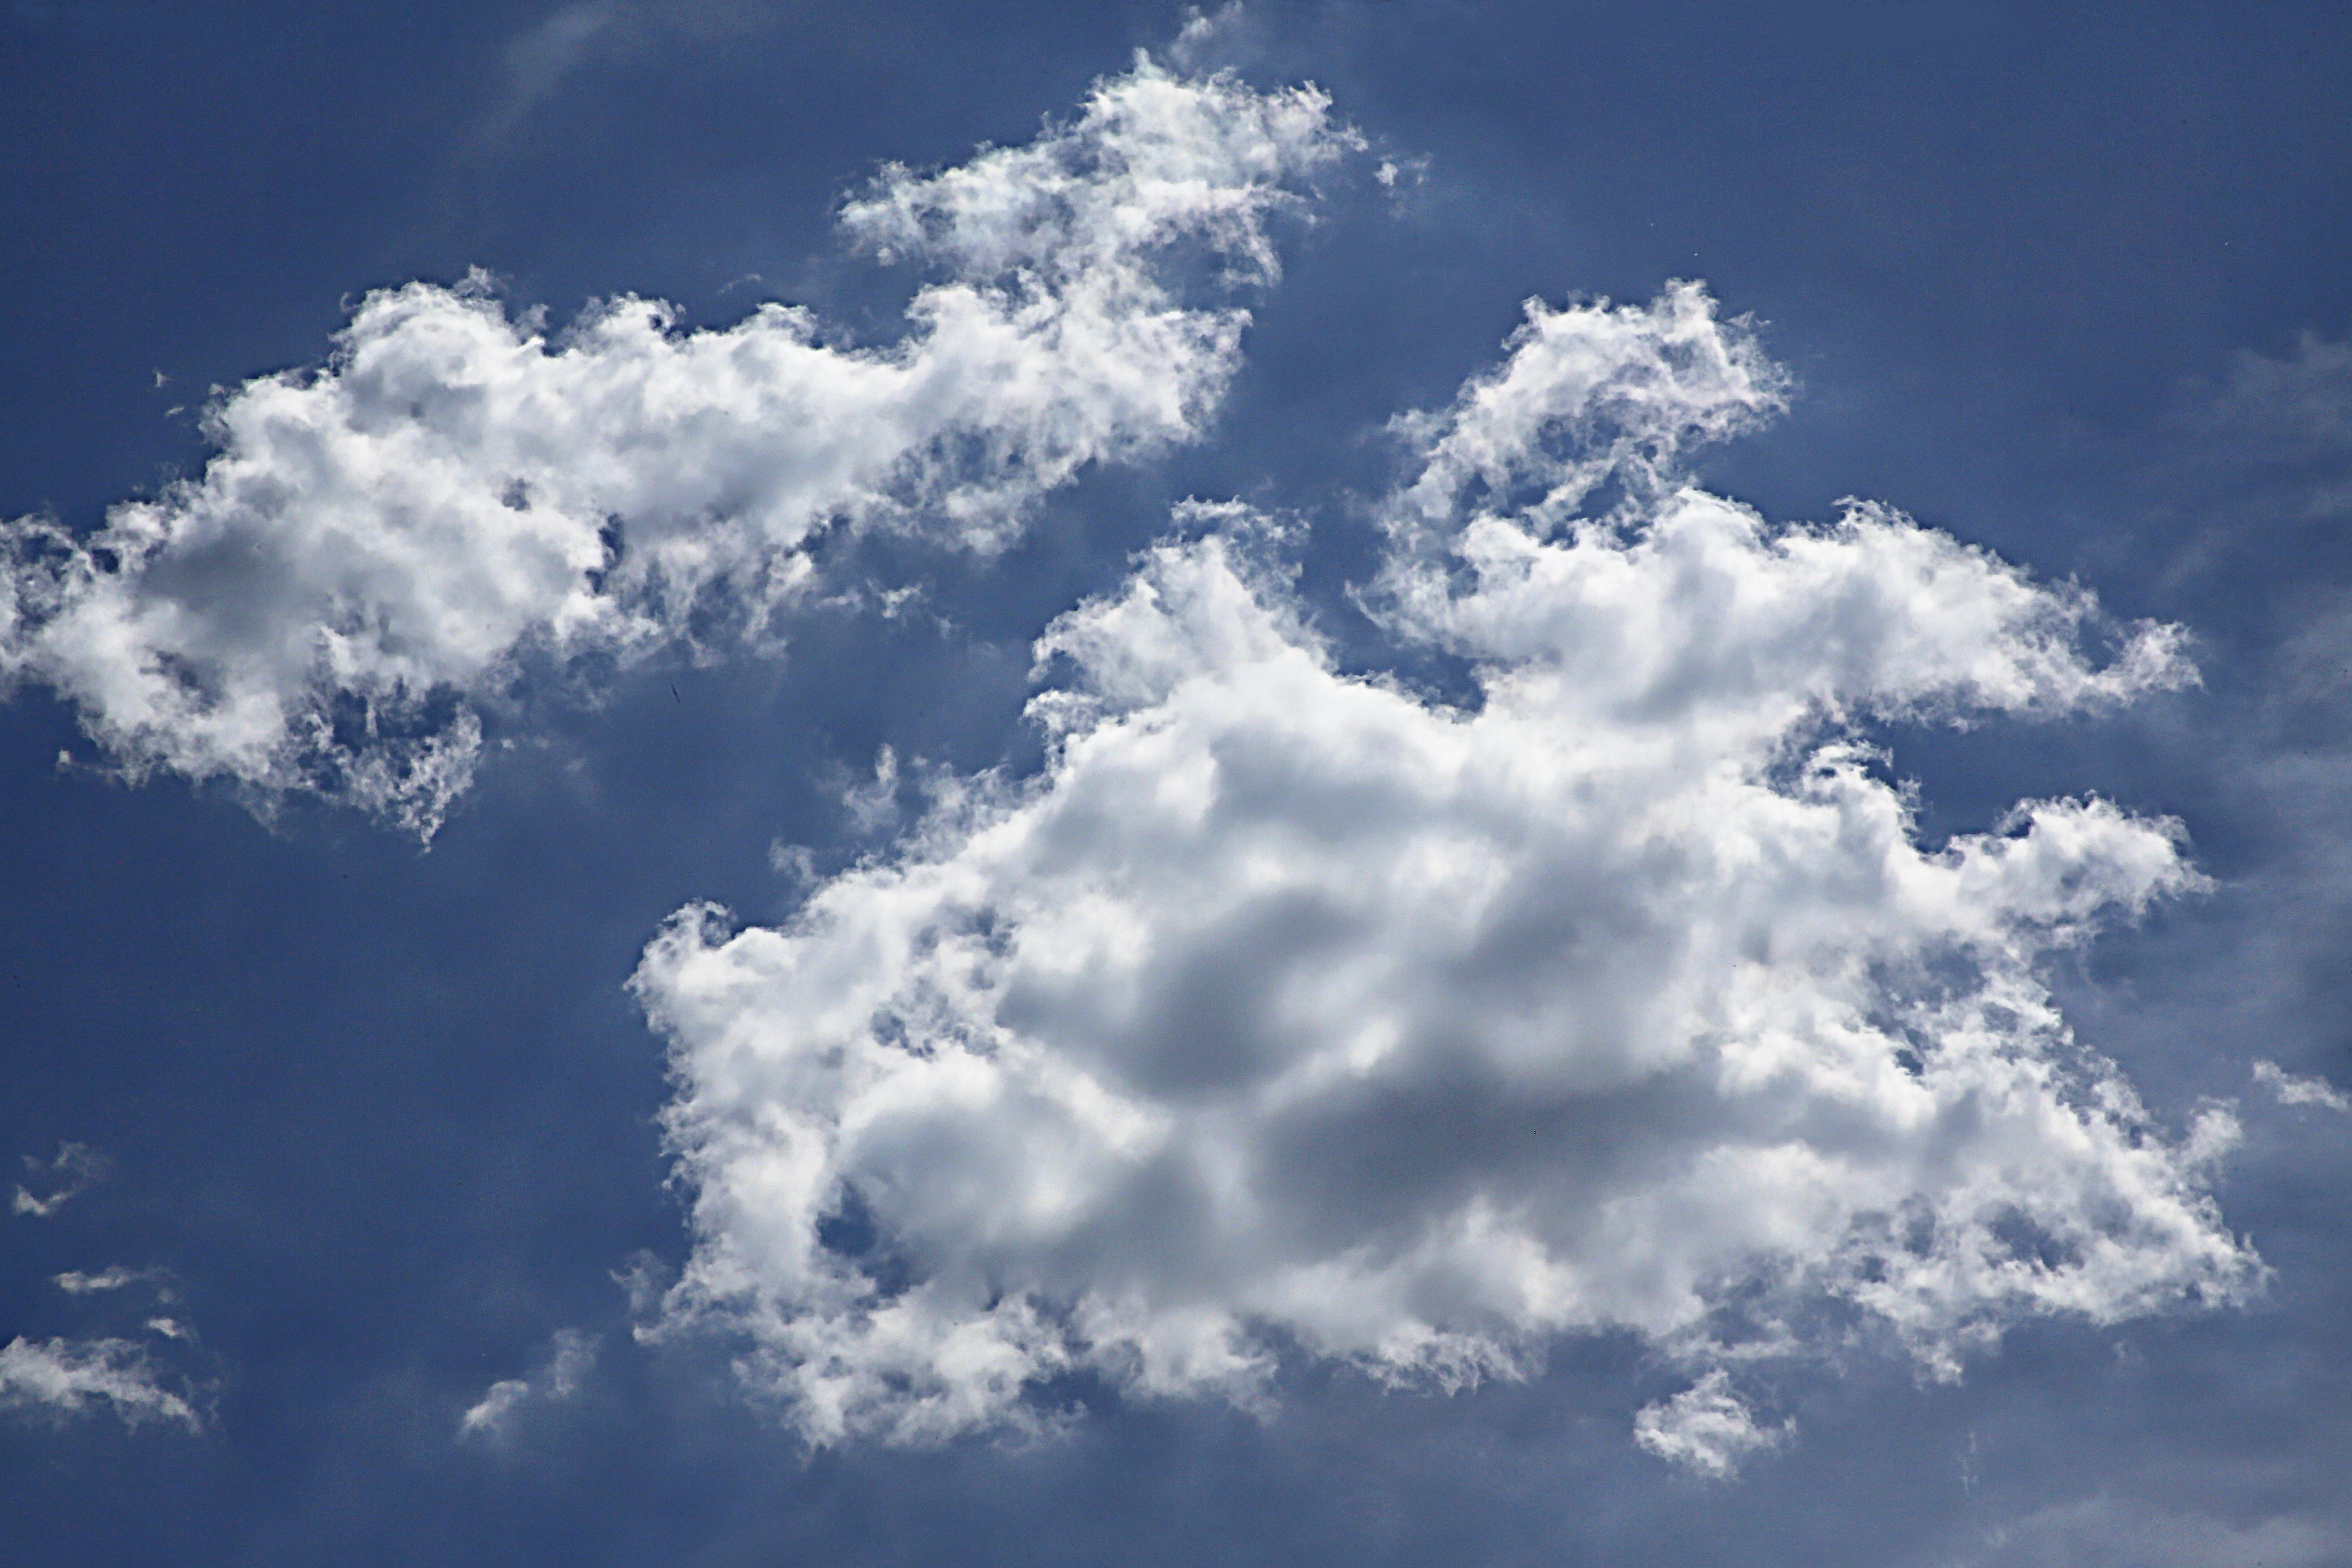
sea, cloud, sky, sunlight, cloudy, atmosphere, daytime, cumulus, blue, white cloud, meteorological phenomenon, grey clouds, atmosphere of earth